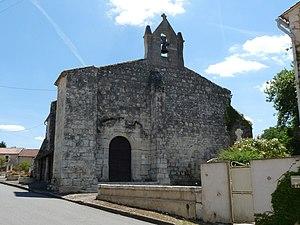
Eglise de Riocaud, Gironde, France
Riocaud est une commune du Sud-Ouest de la France, située dans le département de la Gironde.